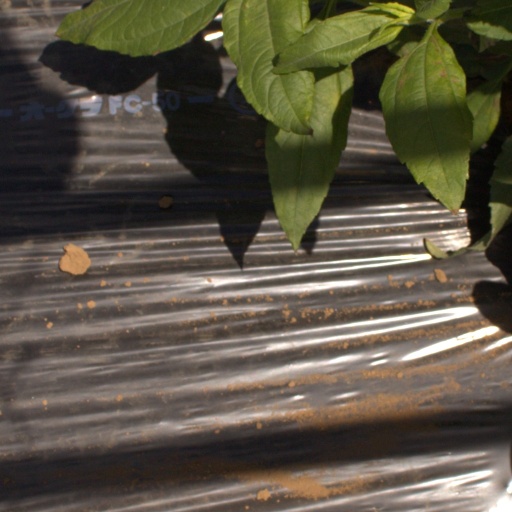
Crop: Jerusalem artichoke